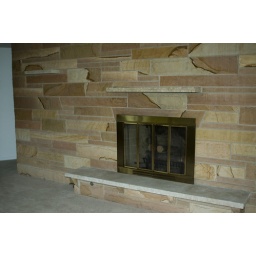
This is the house in foreclosure next door to us